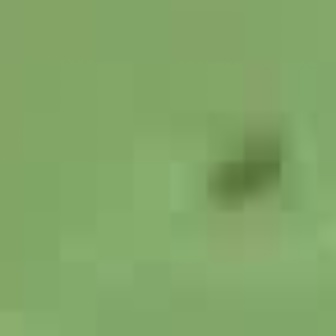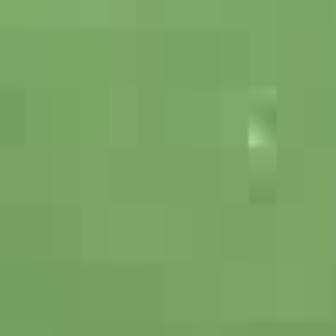
  Please identify the target specified by the bounding box [181,109,287,214] in the first image and locate it in the second image. Return the coordinates in [x_min,y_min,x_max,y_max] format.
Answer: [187,83,282,178]